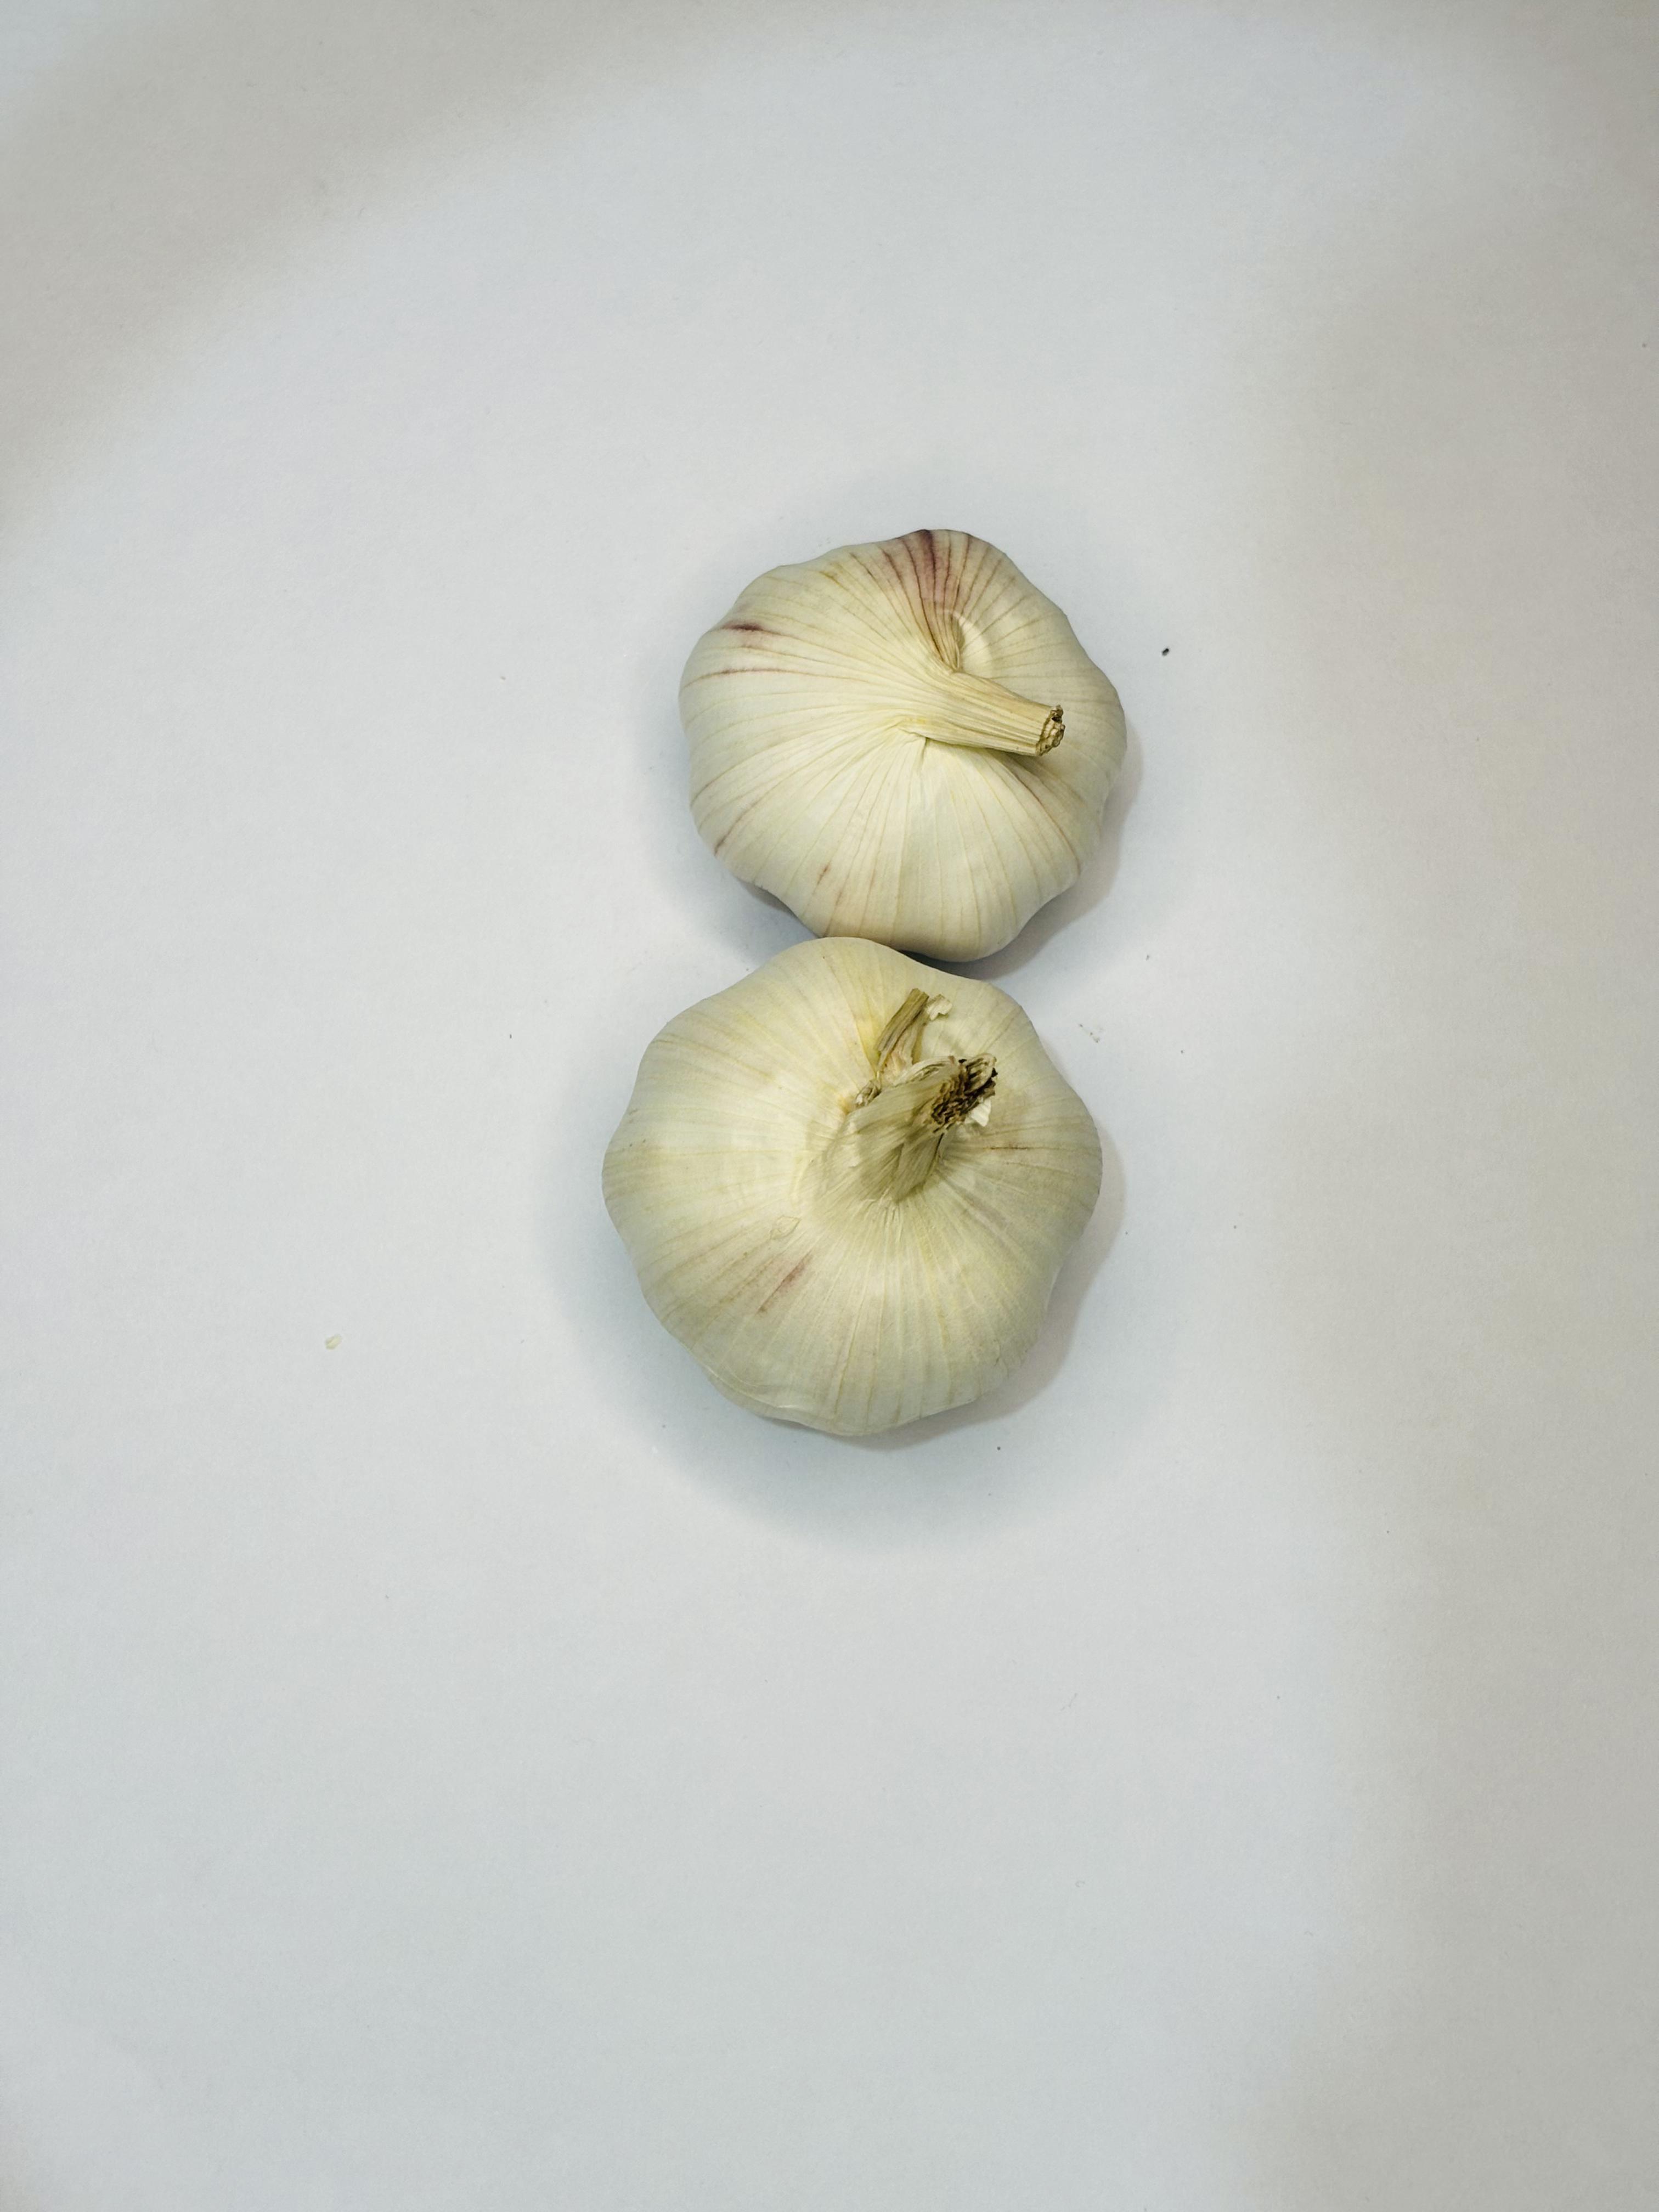
Label: Garlic